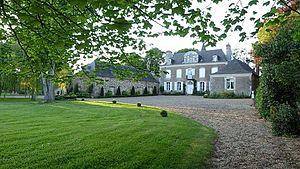
Façade principale du château de La Montchevalleraie, Anjou
Le château de La Montchevalleraie est un château français situé dans la commune nouvelle de Segré-en-Anjou Bleu. Il a été édifié à partir de 1780.